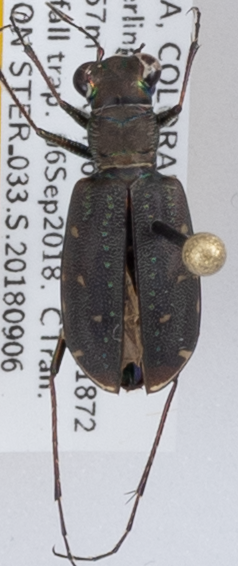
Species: Cicindela punctulata
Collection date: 2018-09-06
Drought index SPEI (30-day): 1.106
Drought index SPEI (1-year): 0.71
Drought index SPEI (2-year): -0.018